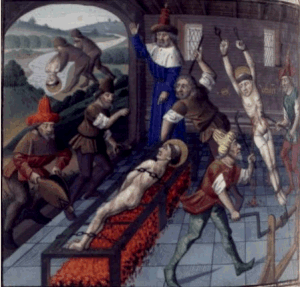
Vincent de Saragosse